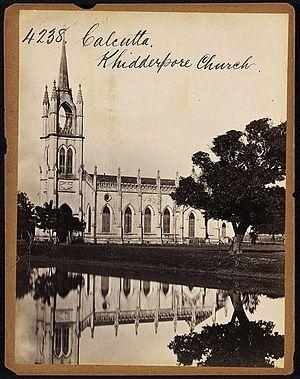
L’église Saint-Étienne est un édifice religieux anglican sis à Kidderpore, un faubourg méridional de la ville de Calcutta. Construite en 1844 à proximité du port de Calcutta elle fut tout au long de son histoire « l’église des hommes de la mer ».